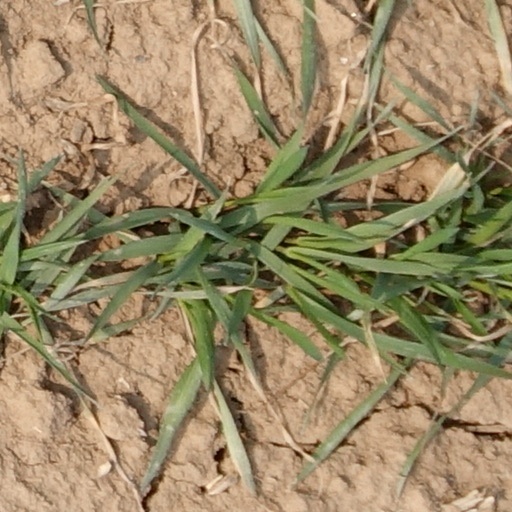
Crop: wheat